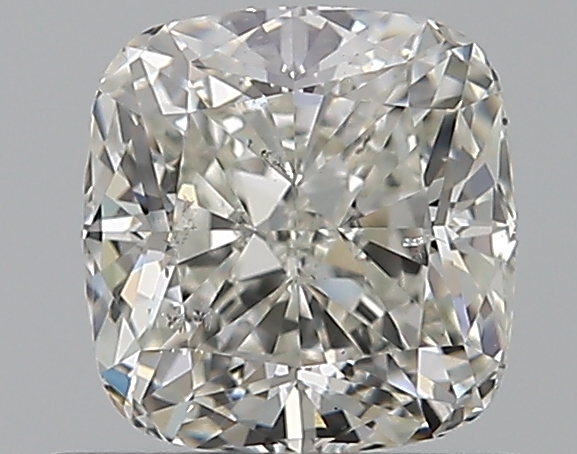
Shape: cushion
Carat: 0.72
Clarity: SI1
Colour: I
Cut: EX
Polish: EX
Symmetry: VG
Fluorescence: N
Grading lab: GIA
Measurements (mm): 5.07 x 4.89 x 3.41